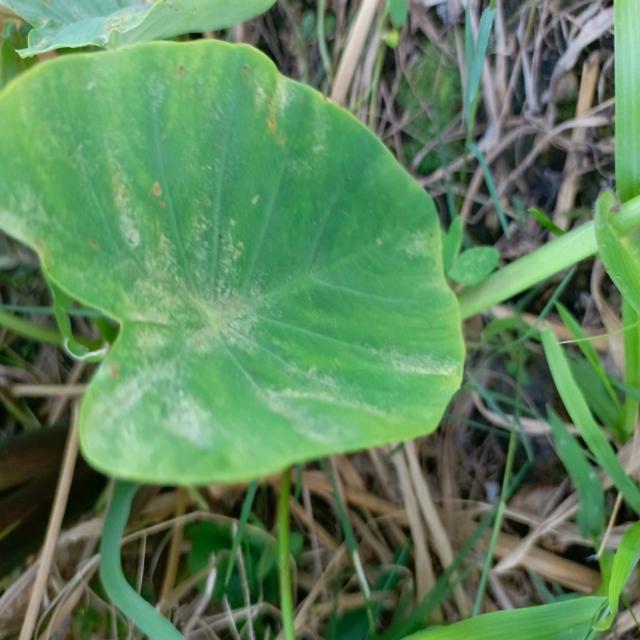
Label: Early_Blight